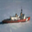
Label: ship